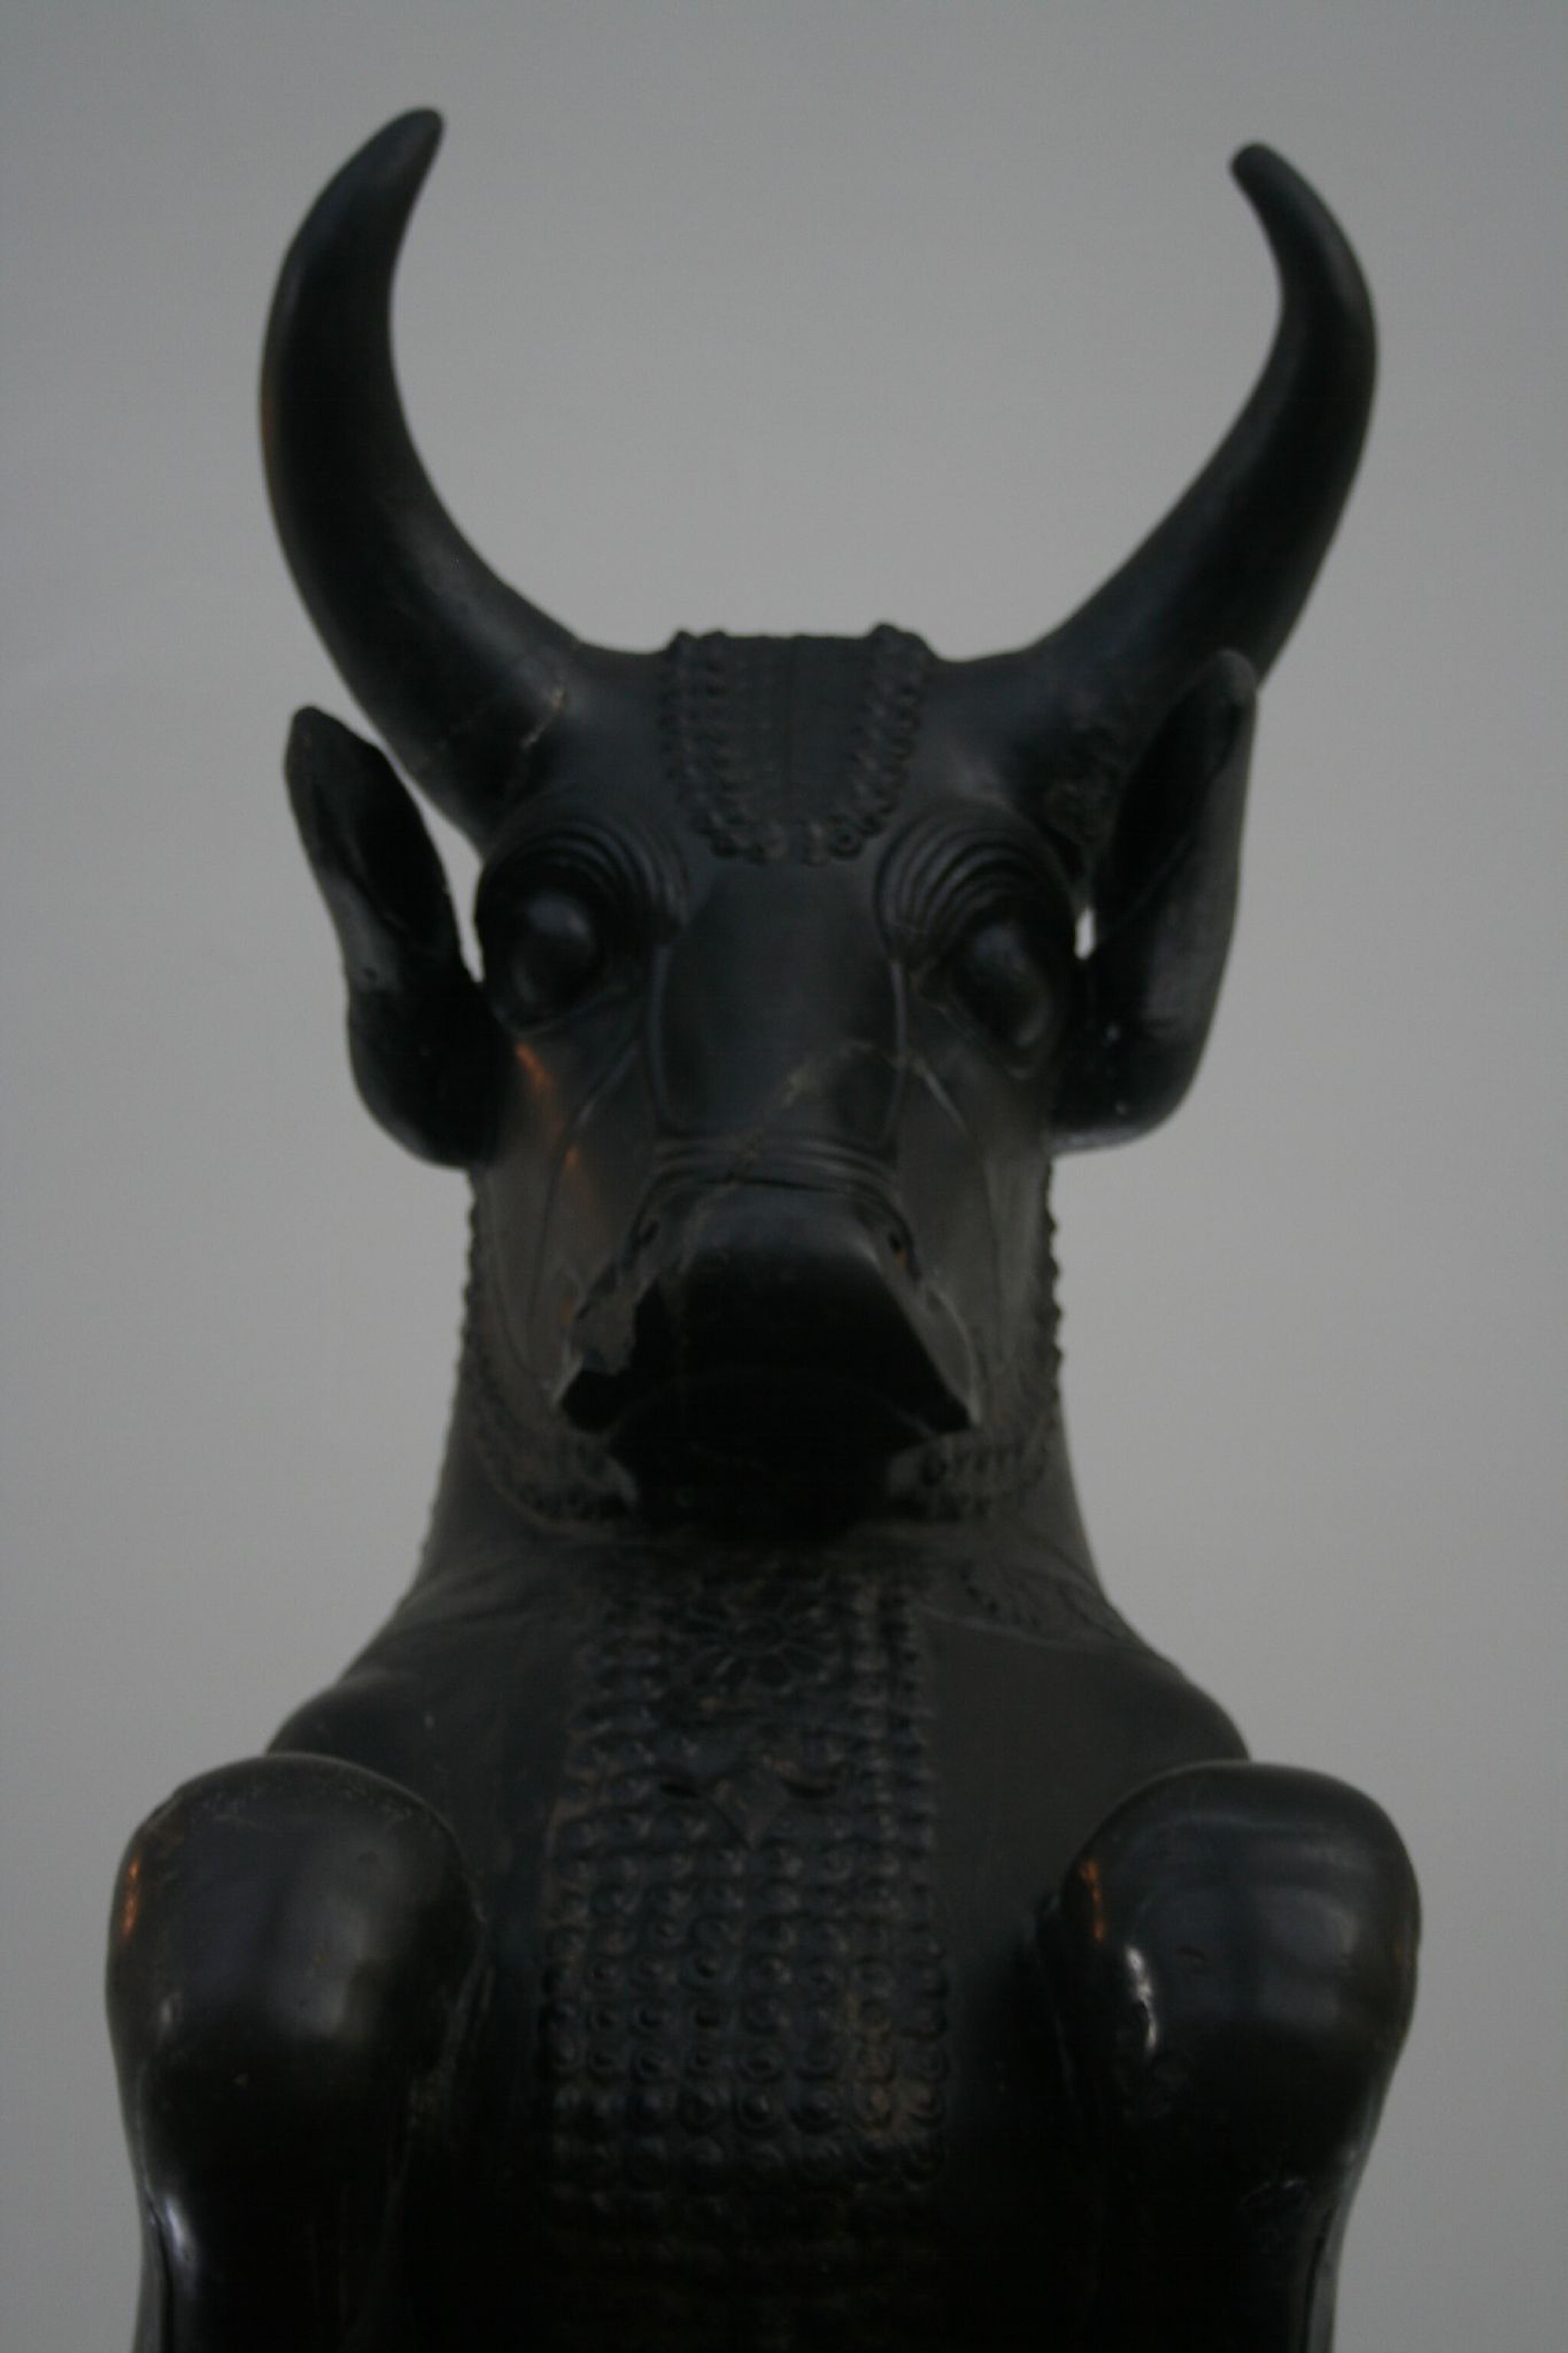
Title: Iran IMG 9471 (316523322)
Description: IMG_9471
Date: 2006-11-14 08:09
Categories: 2006 in Iran, Flickr images reviewed by FlickreviewR 2, Column and bull capital from Persepolis - 5th century BC – National museum of Iran